Ka (pharaoh)

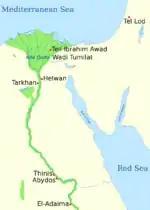
Map of the locations where Ka's serekhs have been found.

Ka ruled over Thinis in the first half of the 32nd century BC and was buried at Umm el-Qa'ab. He most likely was the immediate successor to Iry-Hor and was succeeded either by Narmer or by Scorpion II. He is the earliest known Egyptian king with a "serekh" inscribed on a number of artifacts. This may thus be an innovation of his reign. Ka is one of the best attested predynastic kings with Narmer and Scorpion II. Beyond Abydos, he is attested in the predynastic necropolis of Adaima in Upper Egypt and in the north in Tarkhan, Helwan, Tell Ibrahim Awad, Tell el-Farkha (Eastern Nile Delta), Wadi Tumilat and as far north as Tel Lod in the Southern Levant.